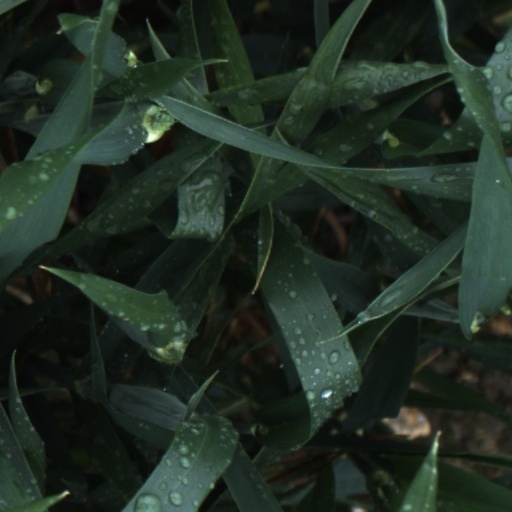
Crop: wheat